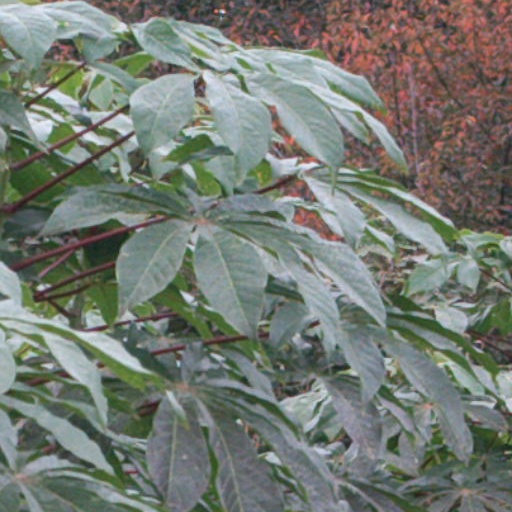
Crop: cassava